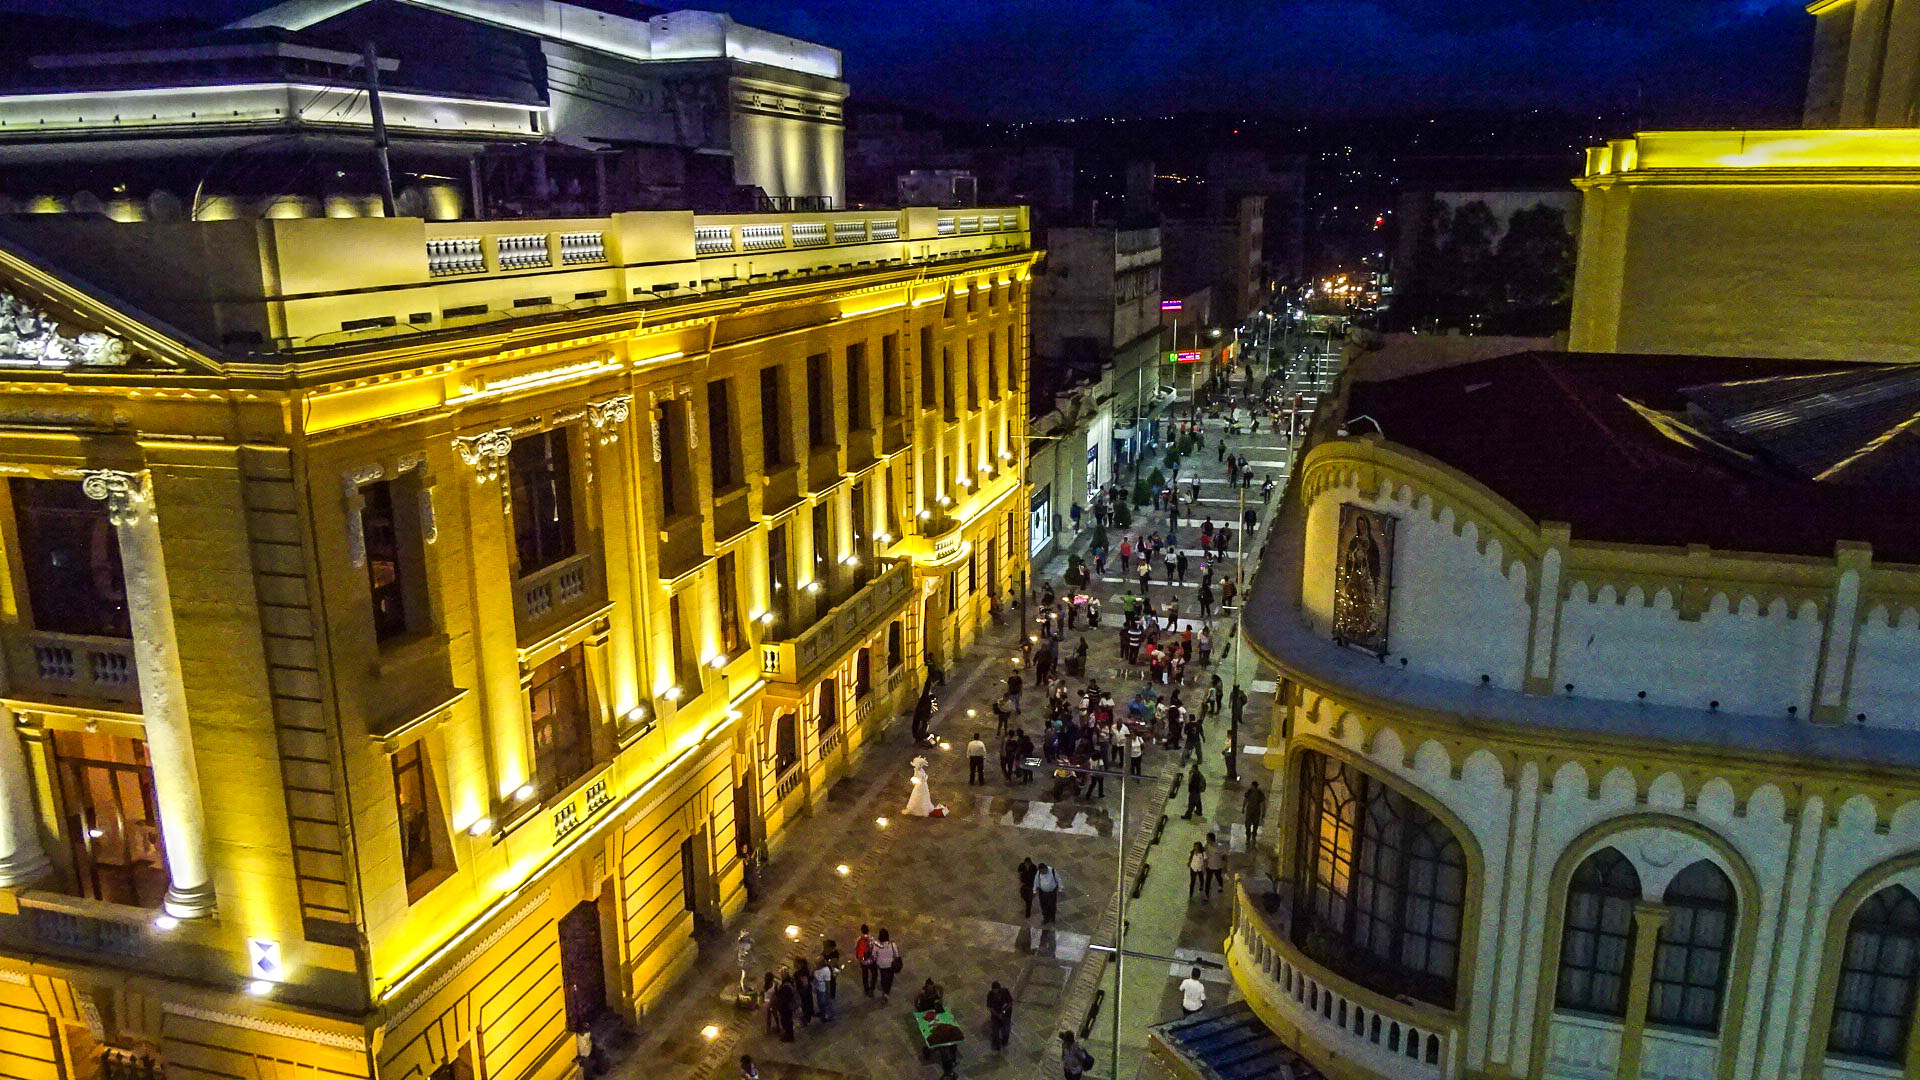
nature, landmark, metropolis, city, night, tourist attraction, downtown, metropolitan area, evening, building, town square, cityscape